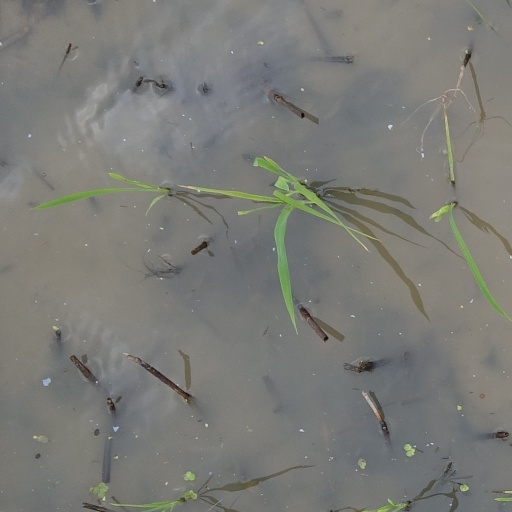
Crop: rice